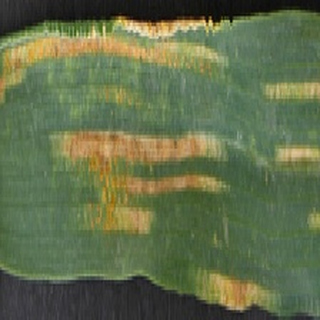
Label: wheat_yellow_rust